Ukrainian presidential inauguration

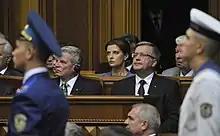
Polish President Bronisław Komorowski at the inauguration of Petro Poroshenko.

The presidential inauguration traditionally starts at the building of the Verkhovna Rada building in the center of the Pecherskyi District in Kyiv. Prior to the arrival of the president-elect, the chairman of the Verkhovna Rada introduces distinguished dignitaries including foreign guests and former presidents. Upon arrival, the president goes into the main chamber to the tune of the presidential fanfare, before beginning the ceremonies with a rendition of "Shche ne vmerla Ukraina" by a choir and band. Once this is done, the president-elect will put their hand on the Constitution of Ukraine and the Peresopnytsia Gospels simultaneously while reciting the oath of office administered by the chairman of the Constitutional Court of Ukraine: